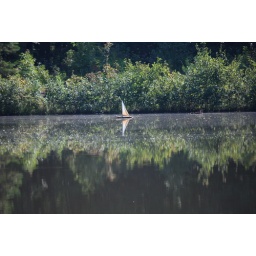
This sail boat made from a Gourd was in the pond at the Gourd Place near Helen, GA